Peder von Cappelen

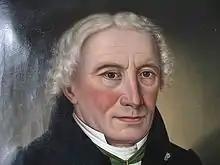

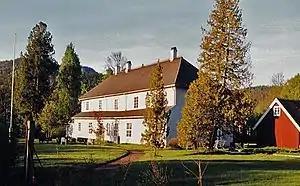
Eidsfos Manor

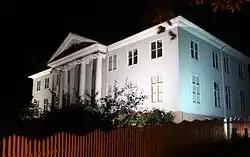
Austad Manor

Peder von Cappelen (24 January 1763 – 11 March 1837) was a Norwegian merchant and politician. He was involved in timber trade and was an owner of ironworks. Cappelen was a member of the Parliament of Norway.